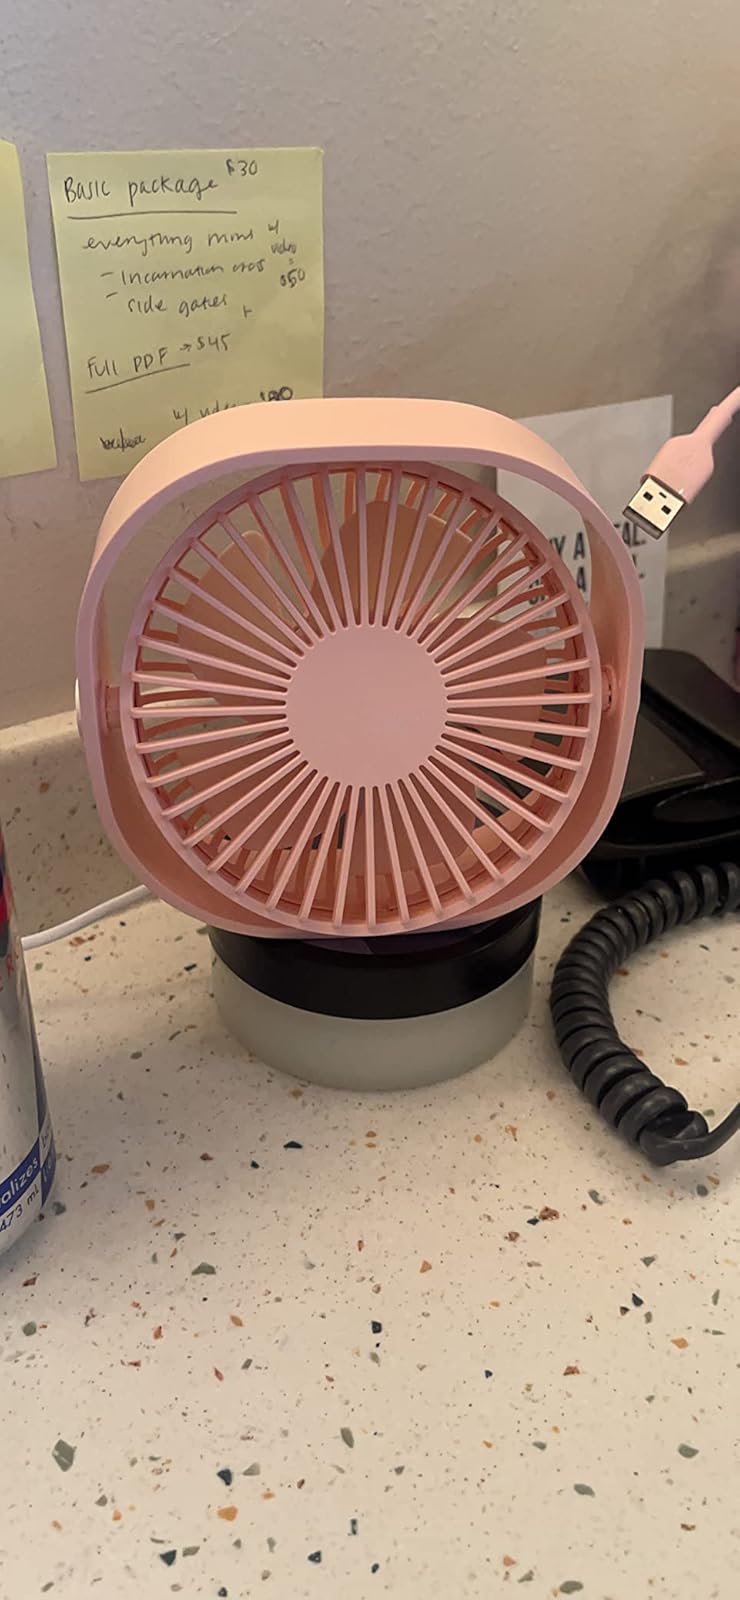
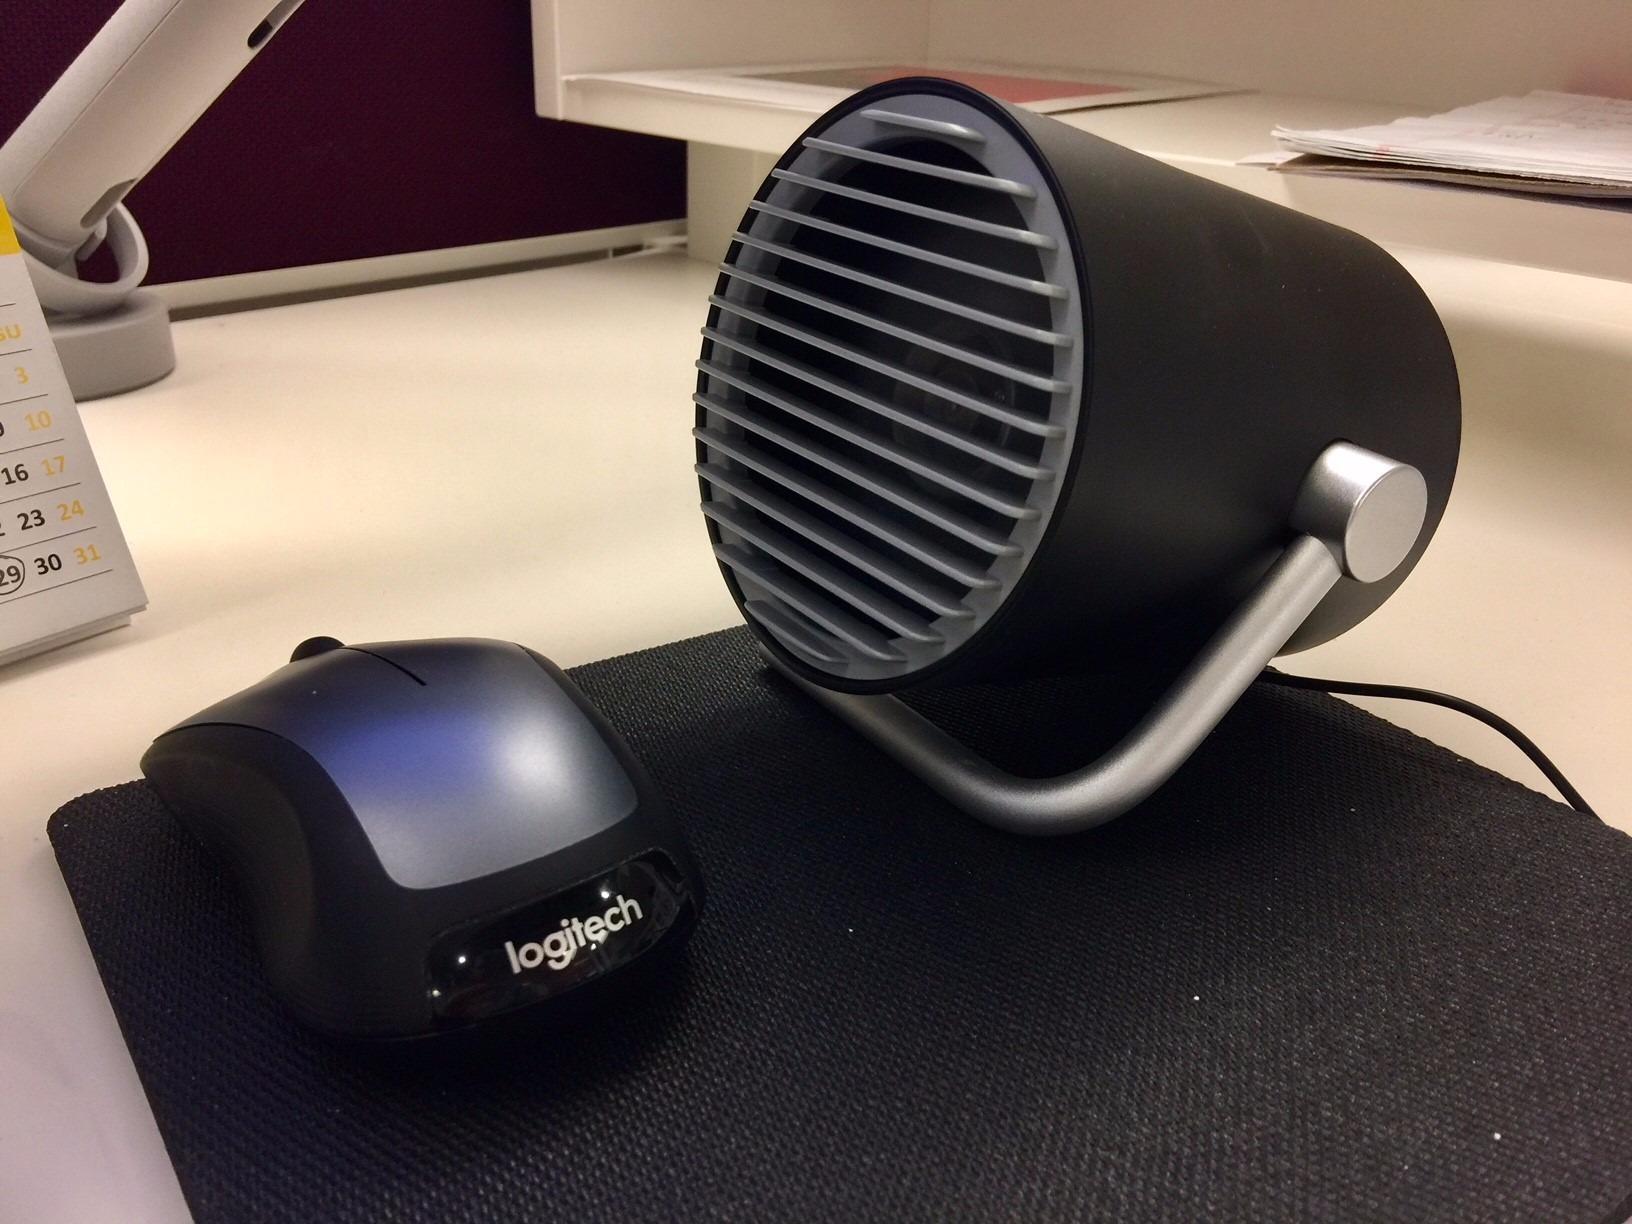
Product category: fan
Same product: no